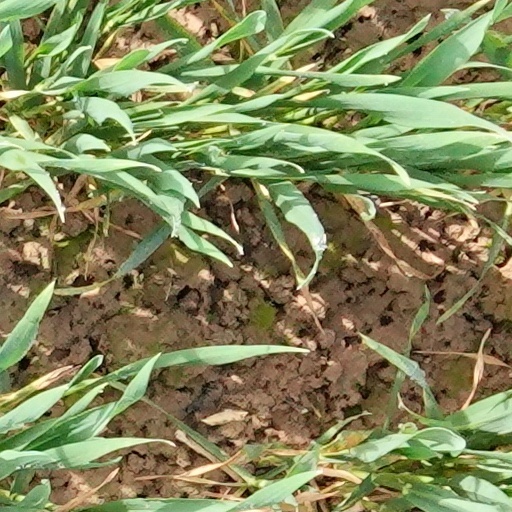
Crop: wheat